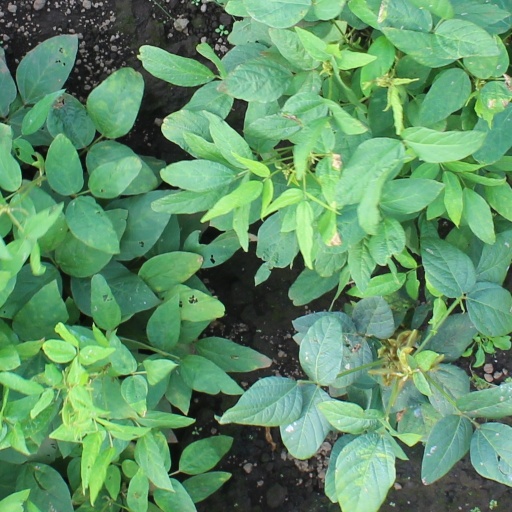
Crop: soybean